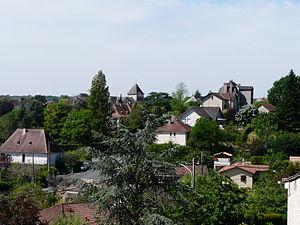
Le bourg de Thenon, Dordogne, France.